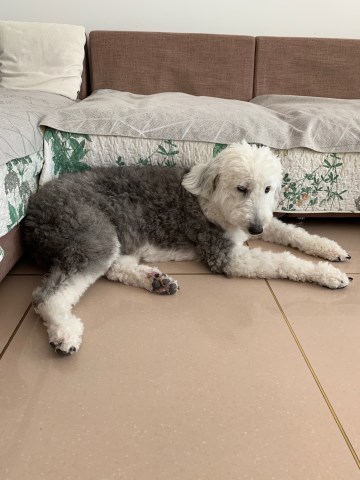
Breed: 257-n000108-Old_English_sheepdog